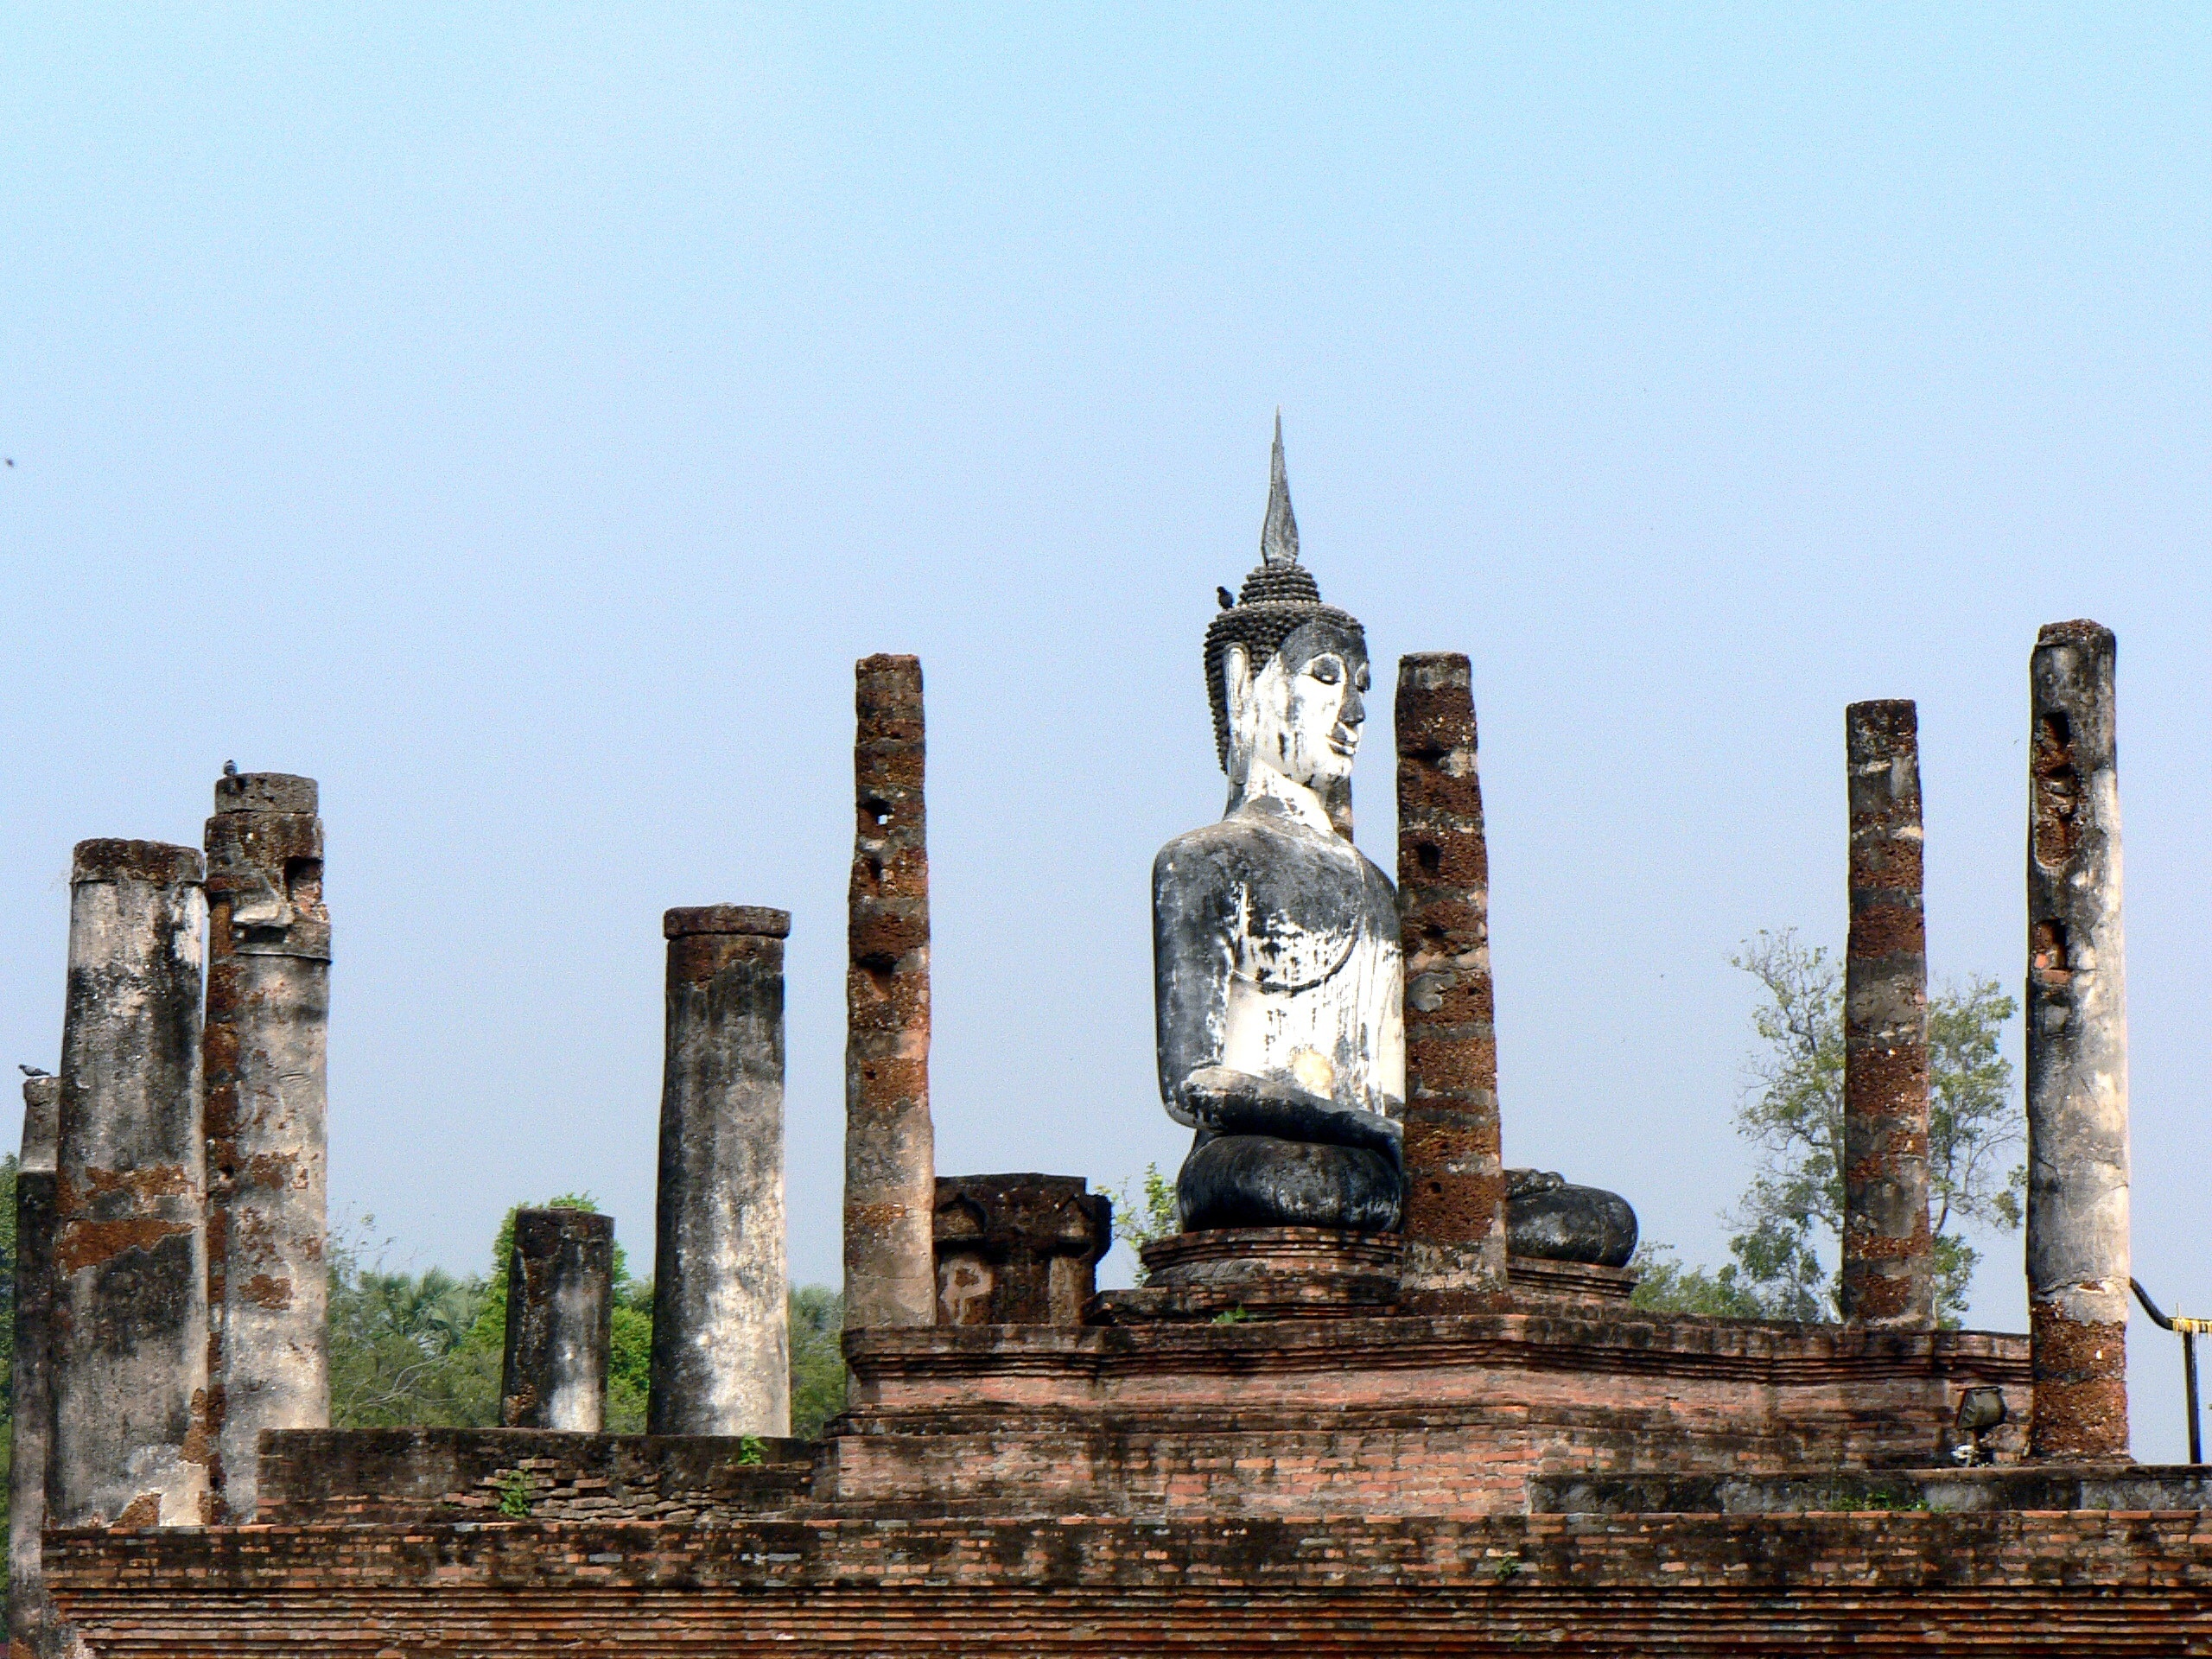
monument, tower, buddhist, landmark, place of worship, thailand, religious, temple, ruins, buddha, ayutthaya, ancient history